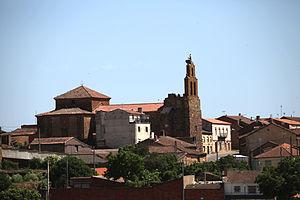
Santovenia est une municipalité espagnole de la communauté autonome de Castille-et-León et de la province de Zamora. En 2015, elle compte 281 habitants.